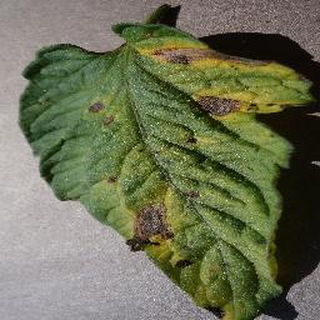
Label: tomato_early_blight